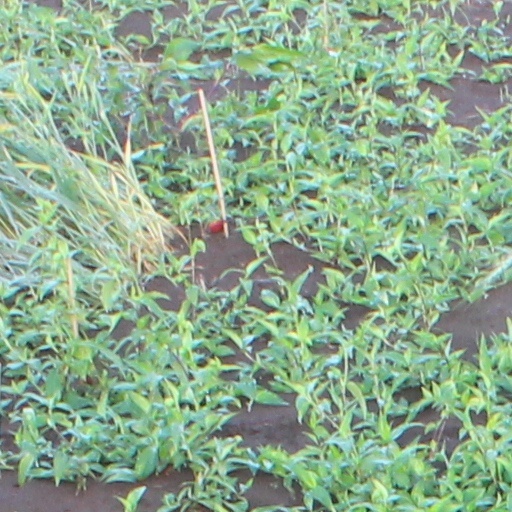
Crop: wheat